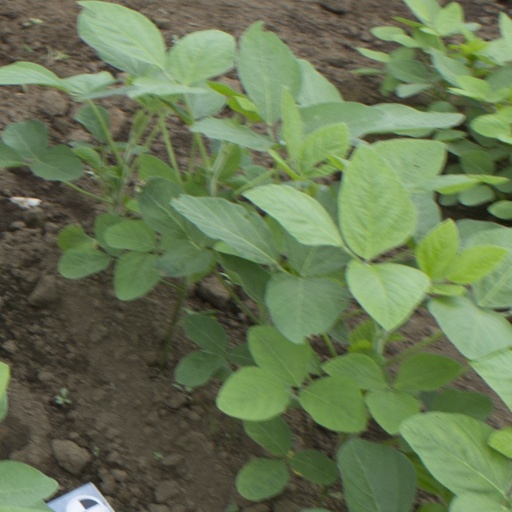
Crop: soybean